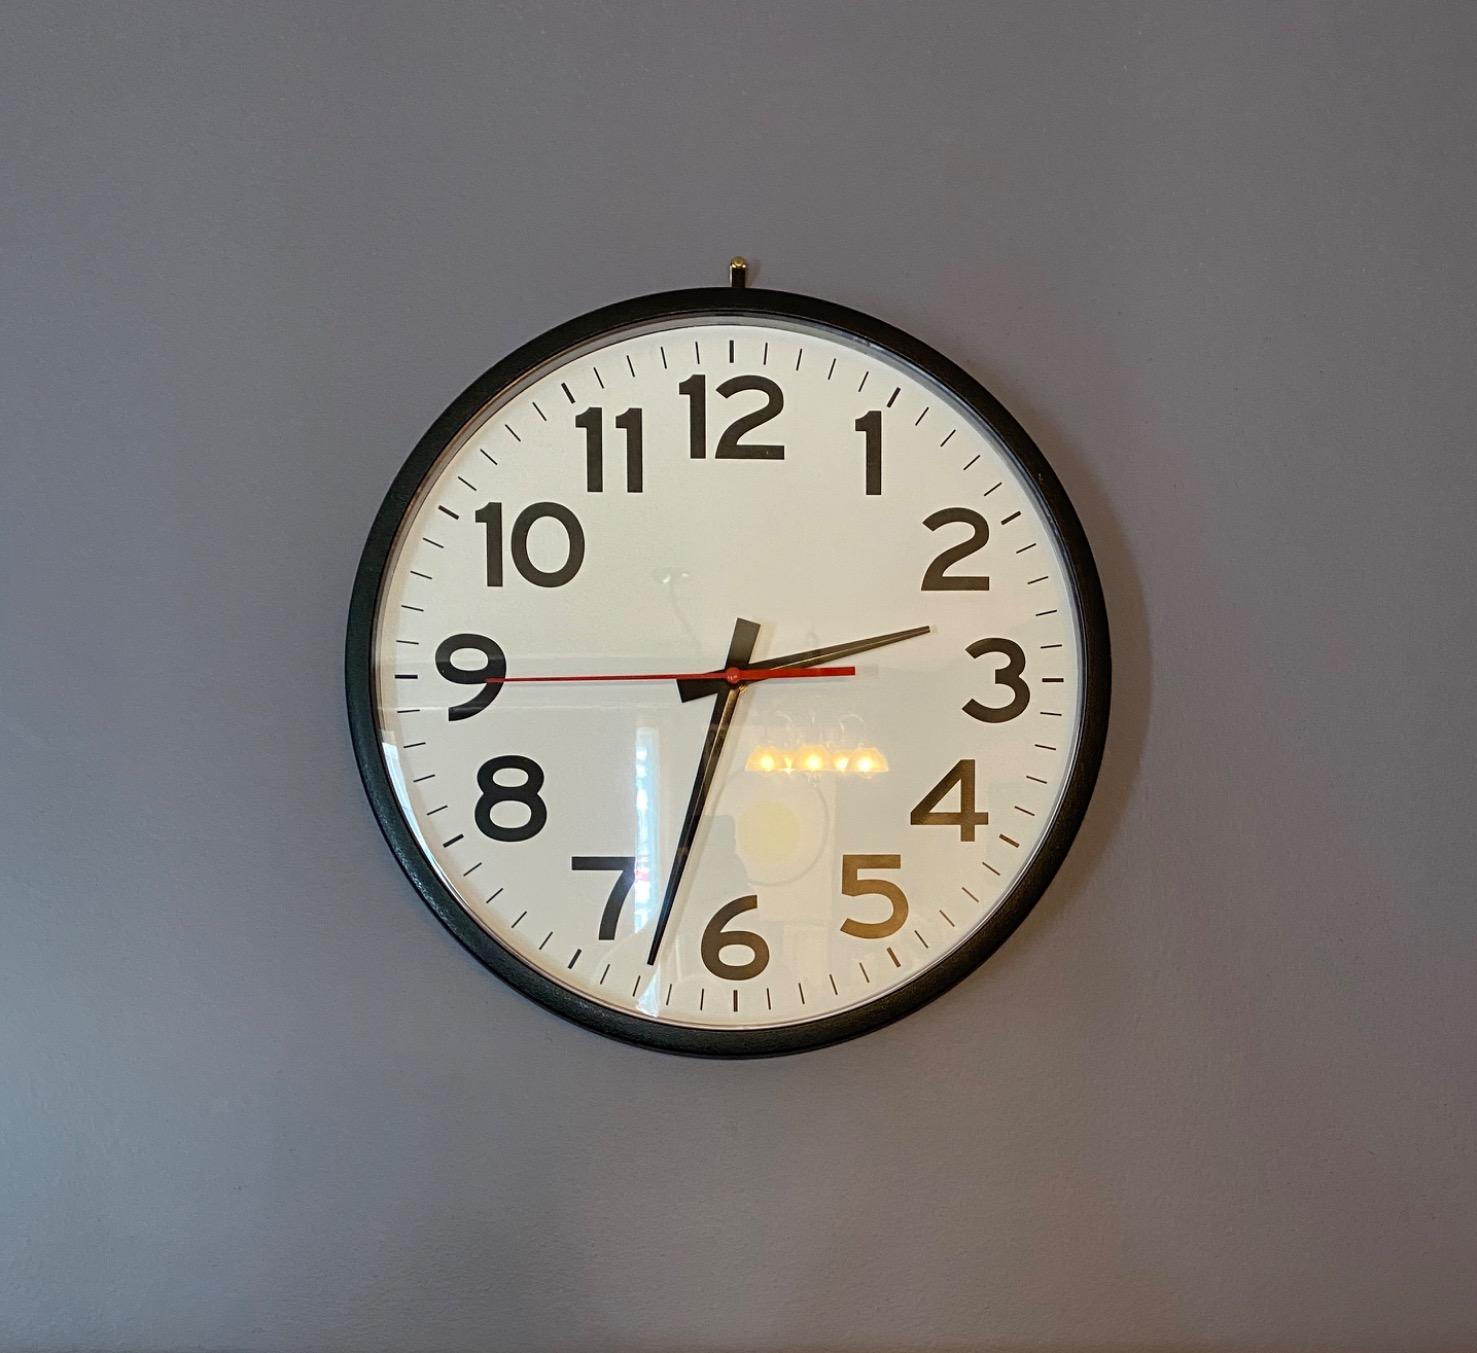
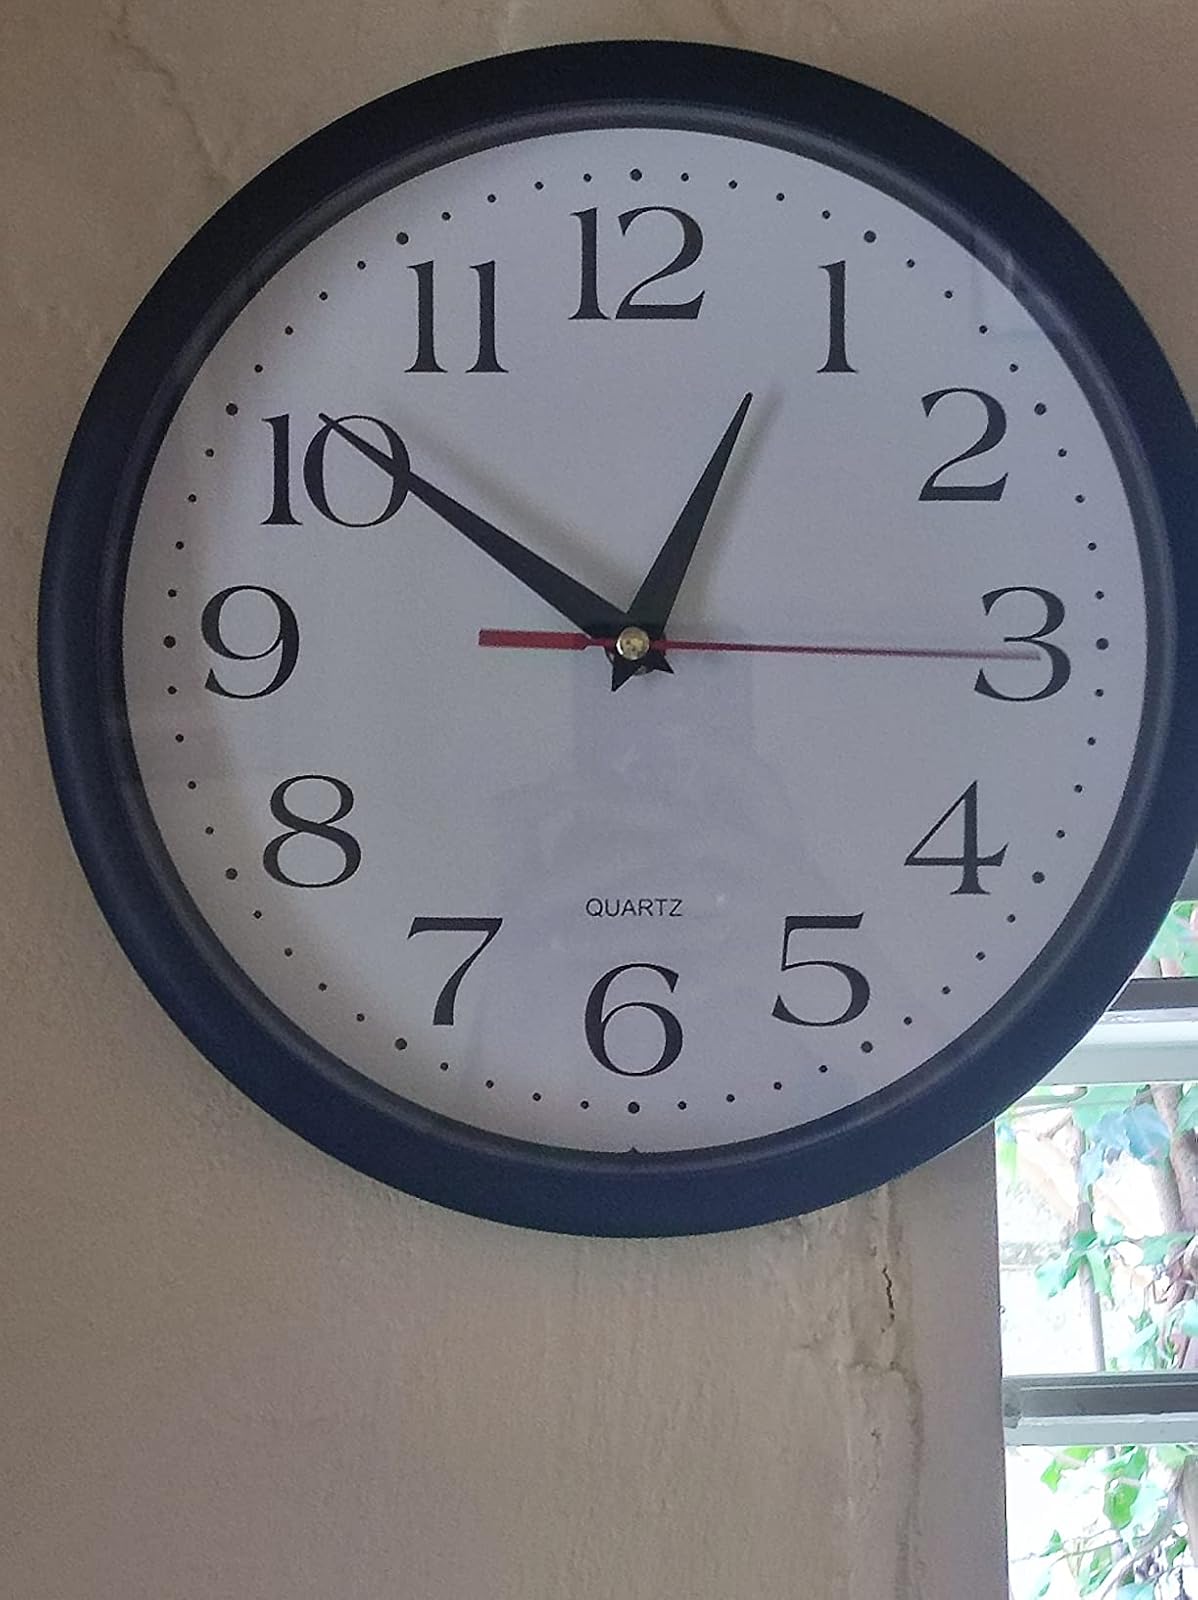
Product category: clock
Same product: no